Lotfi Achour

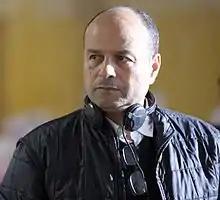

Lotfi Achour (Arabic: لطفي عاشور) is a Tunisian writer, producer and director for theater and cinema. He is the author of more than 25 theater productions on different stages (London, Paris, Festival In d'Avignon, Tunis, Carthage, Hammamet, Byblos, Kinshasa, Yaoundé…). His last show was co-produced by the Royal Shakespeare Company for the 2012 Olympic Games London.